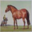
Label: horse